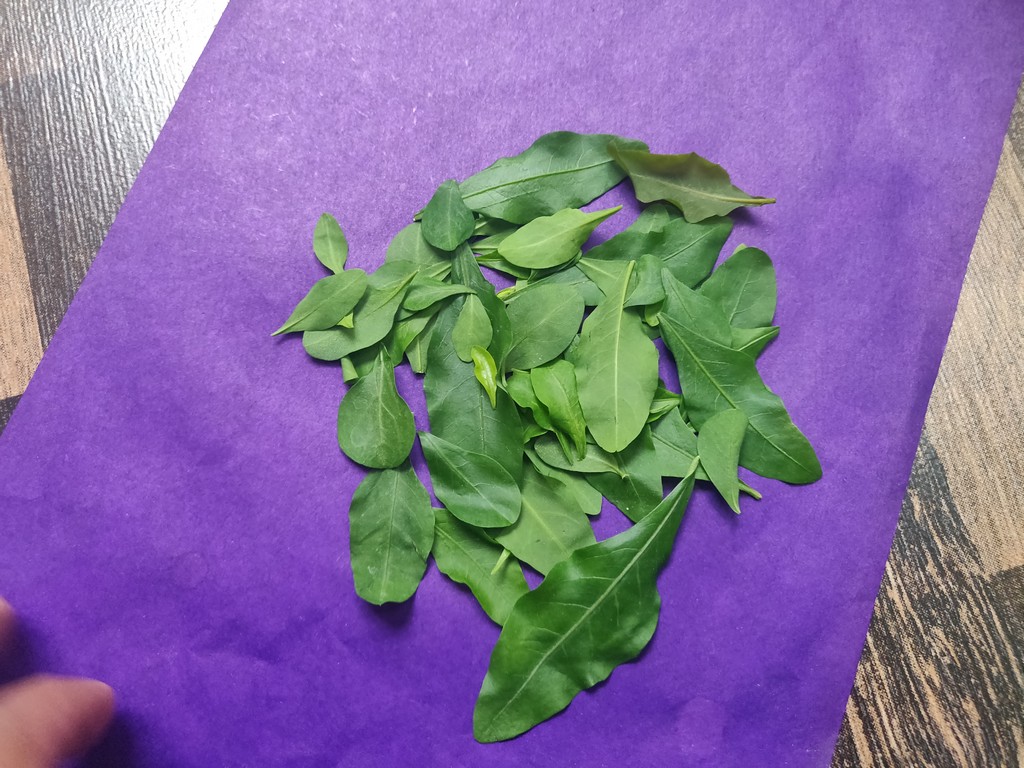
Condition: Healthy
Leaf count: multiple
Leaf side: unknown